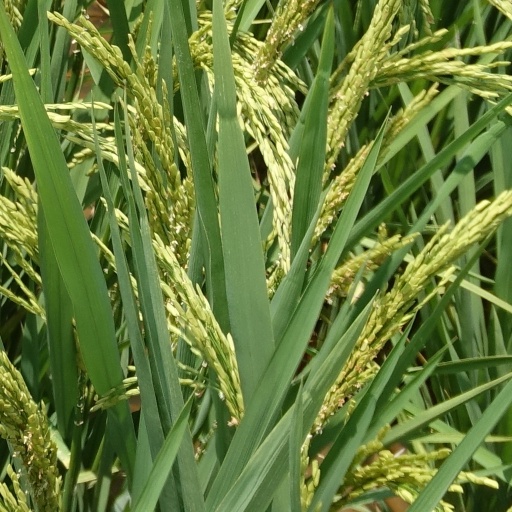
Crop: rice